Mount Carmel Township, Pennsylvania

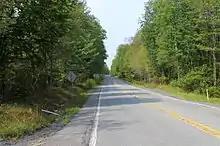
Pennsylvania Route 901 in Mount Carmel Township

According to the United States Census Bureau, the township has a total area of , of which is land and (0.82%) is water.